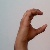
The image shows a hand gesture representing the letter 'C' in Indian Sign Language.